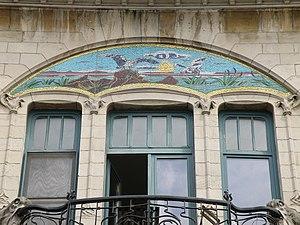
Antwerpen (België). Waterloostraat, wijk Zurenborg. Art-nouveauhuis Les Mouettes, anno 1905, n.o.v. archit. Jacques De Weerdt.
La maison Les Mouettes est un immeuble réalisé par l'architecte Jacques De Weerdt en 1905 dans le style Art nouveau à Anvers en Belgique.